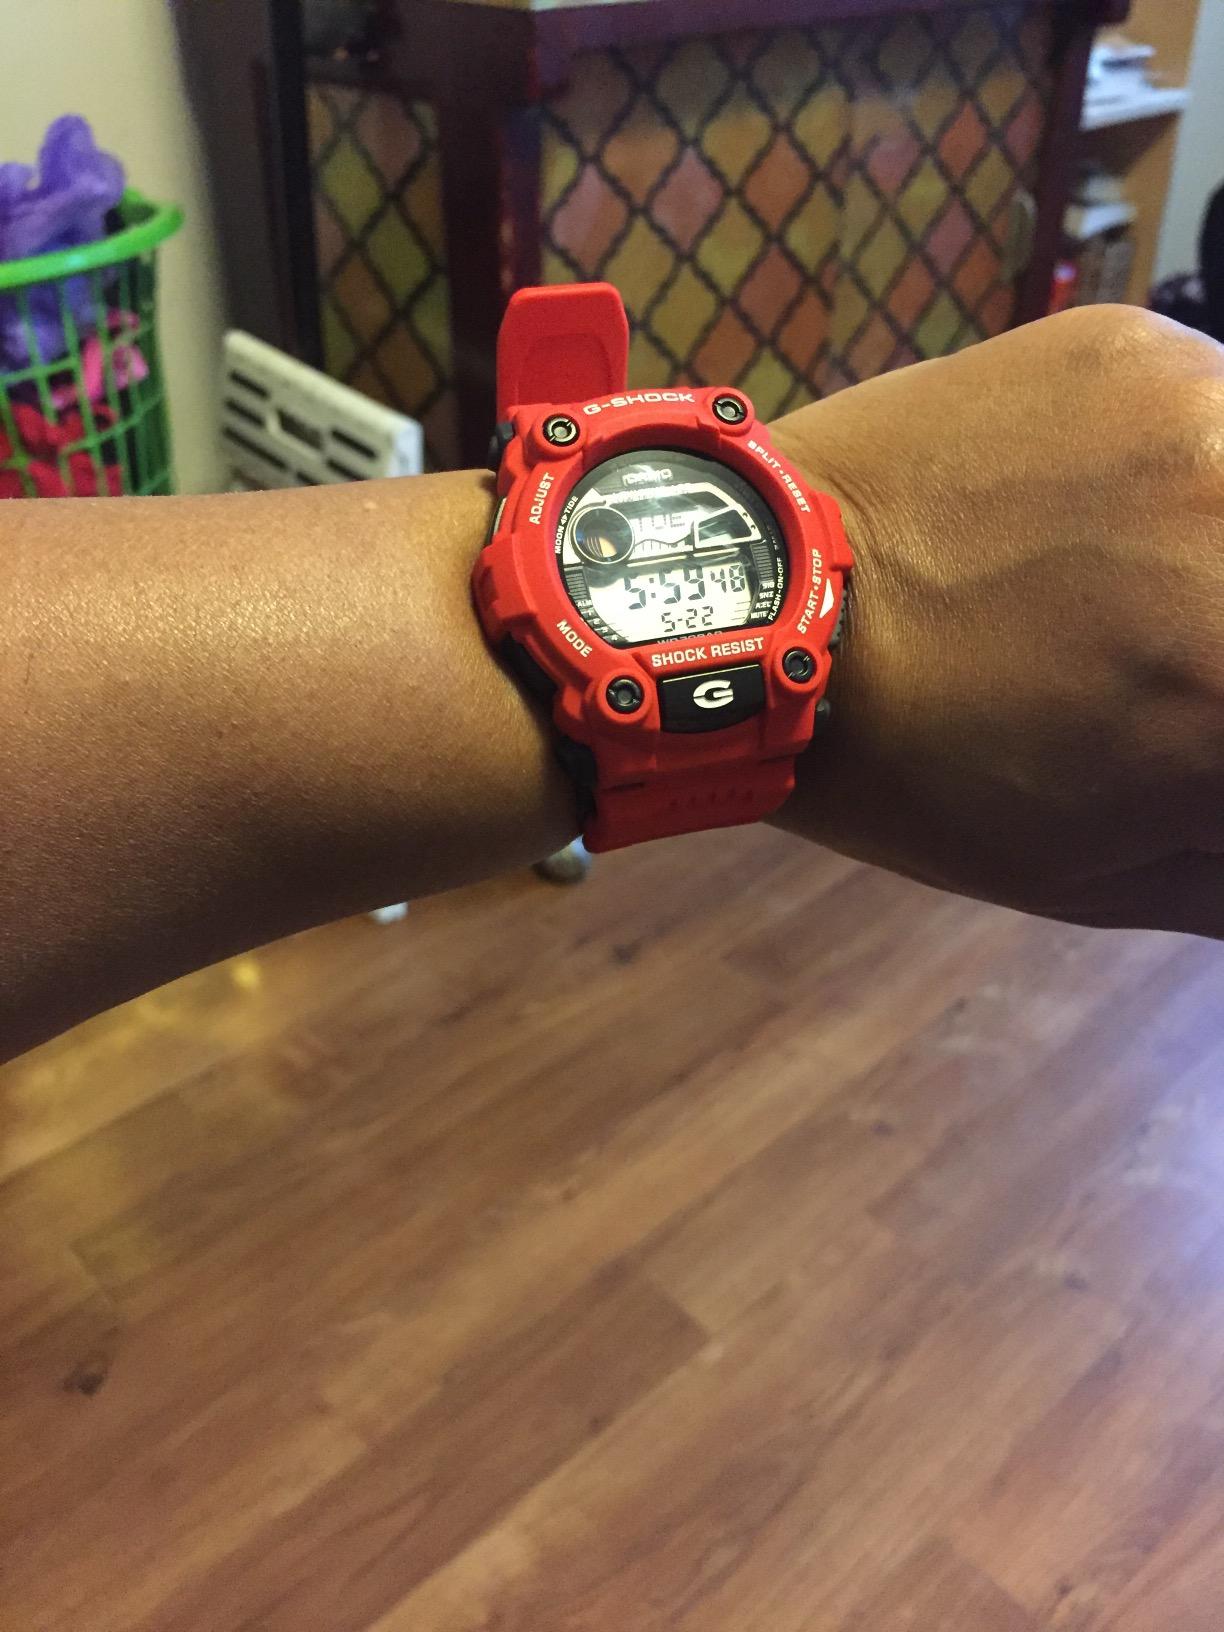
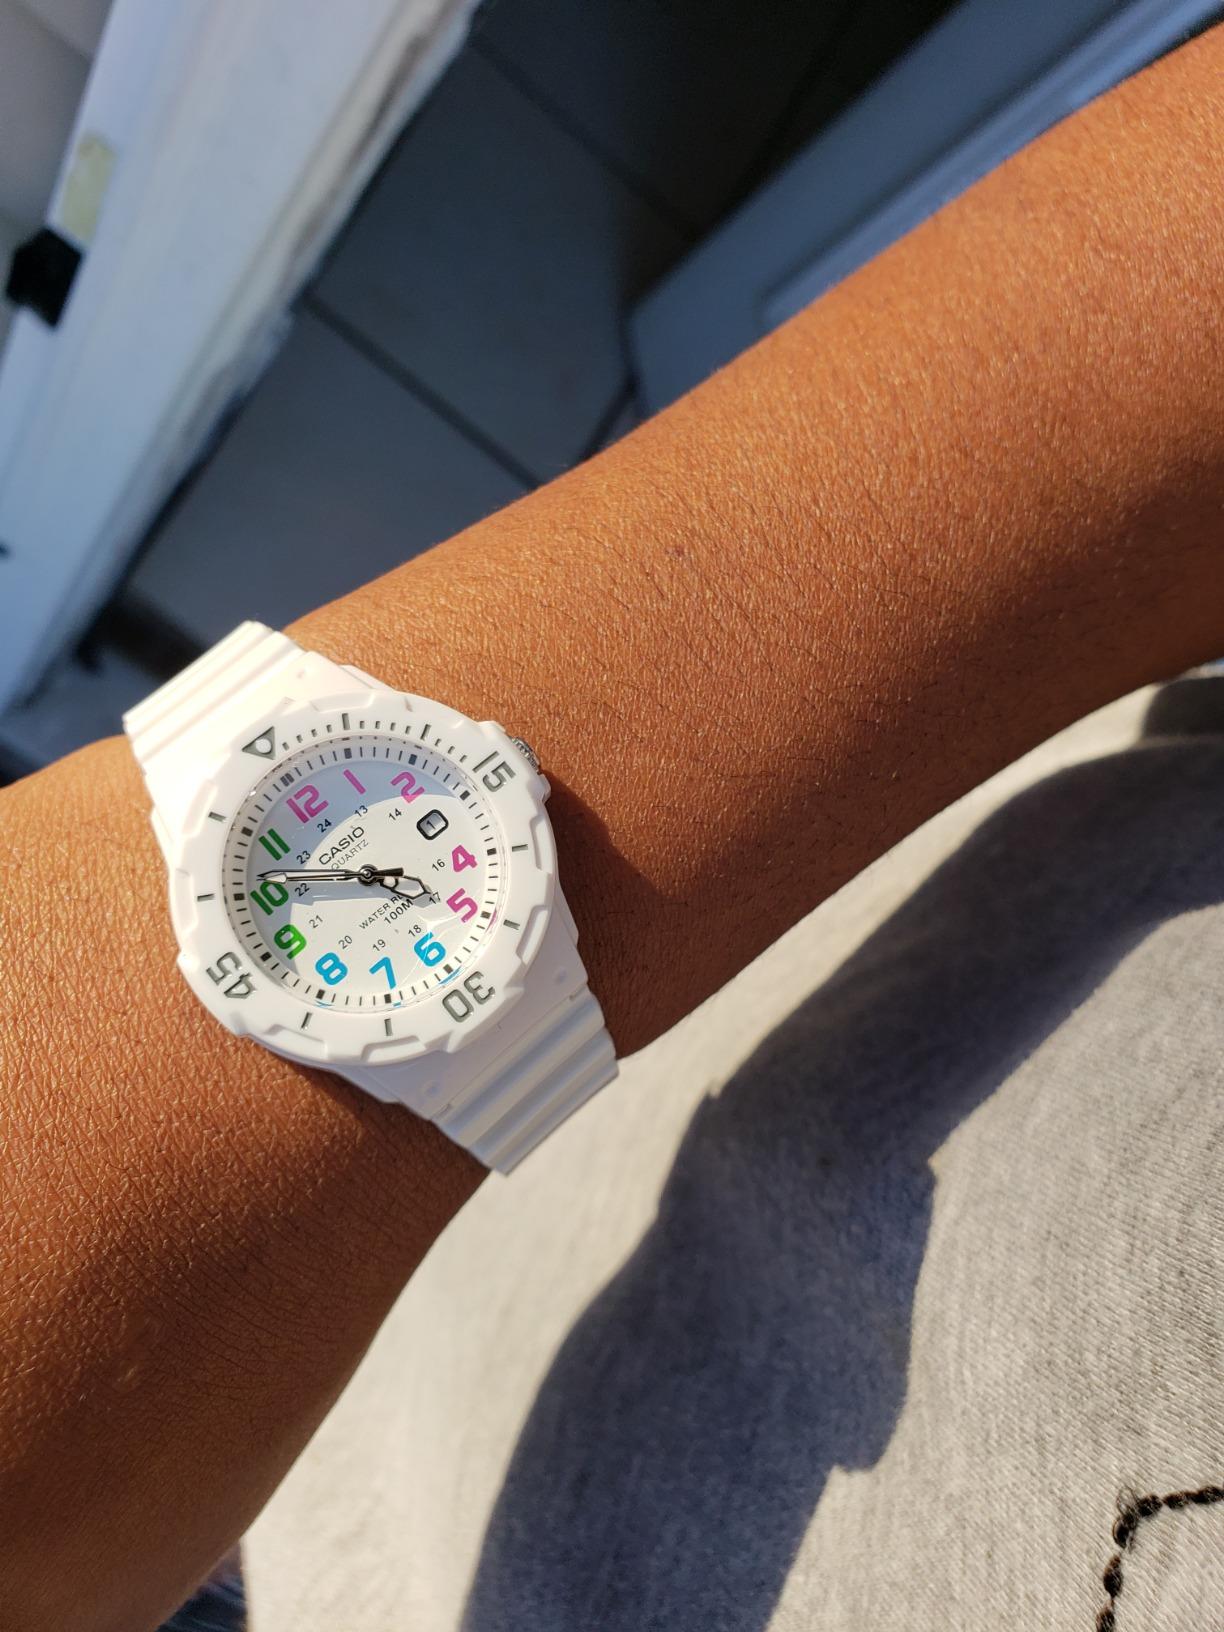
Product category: accessories_watch
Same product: no